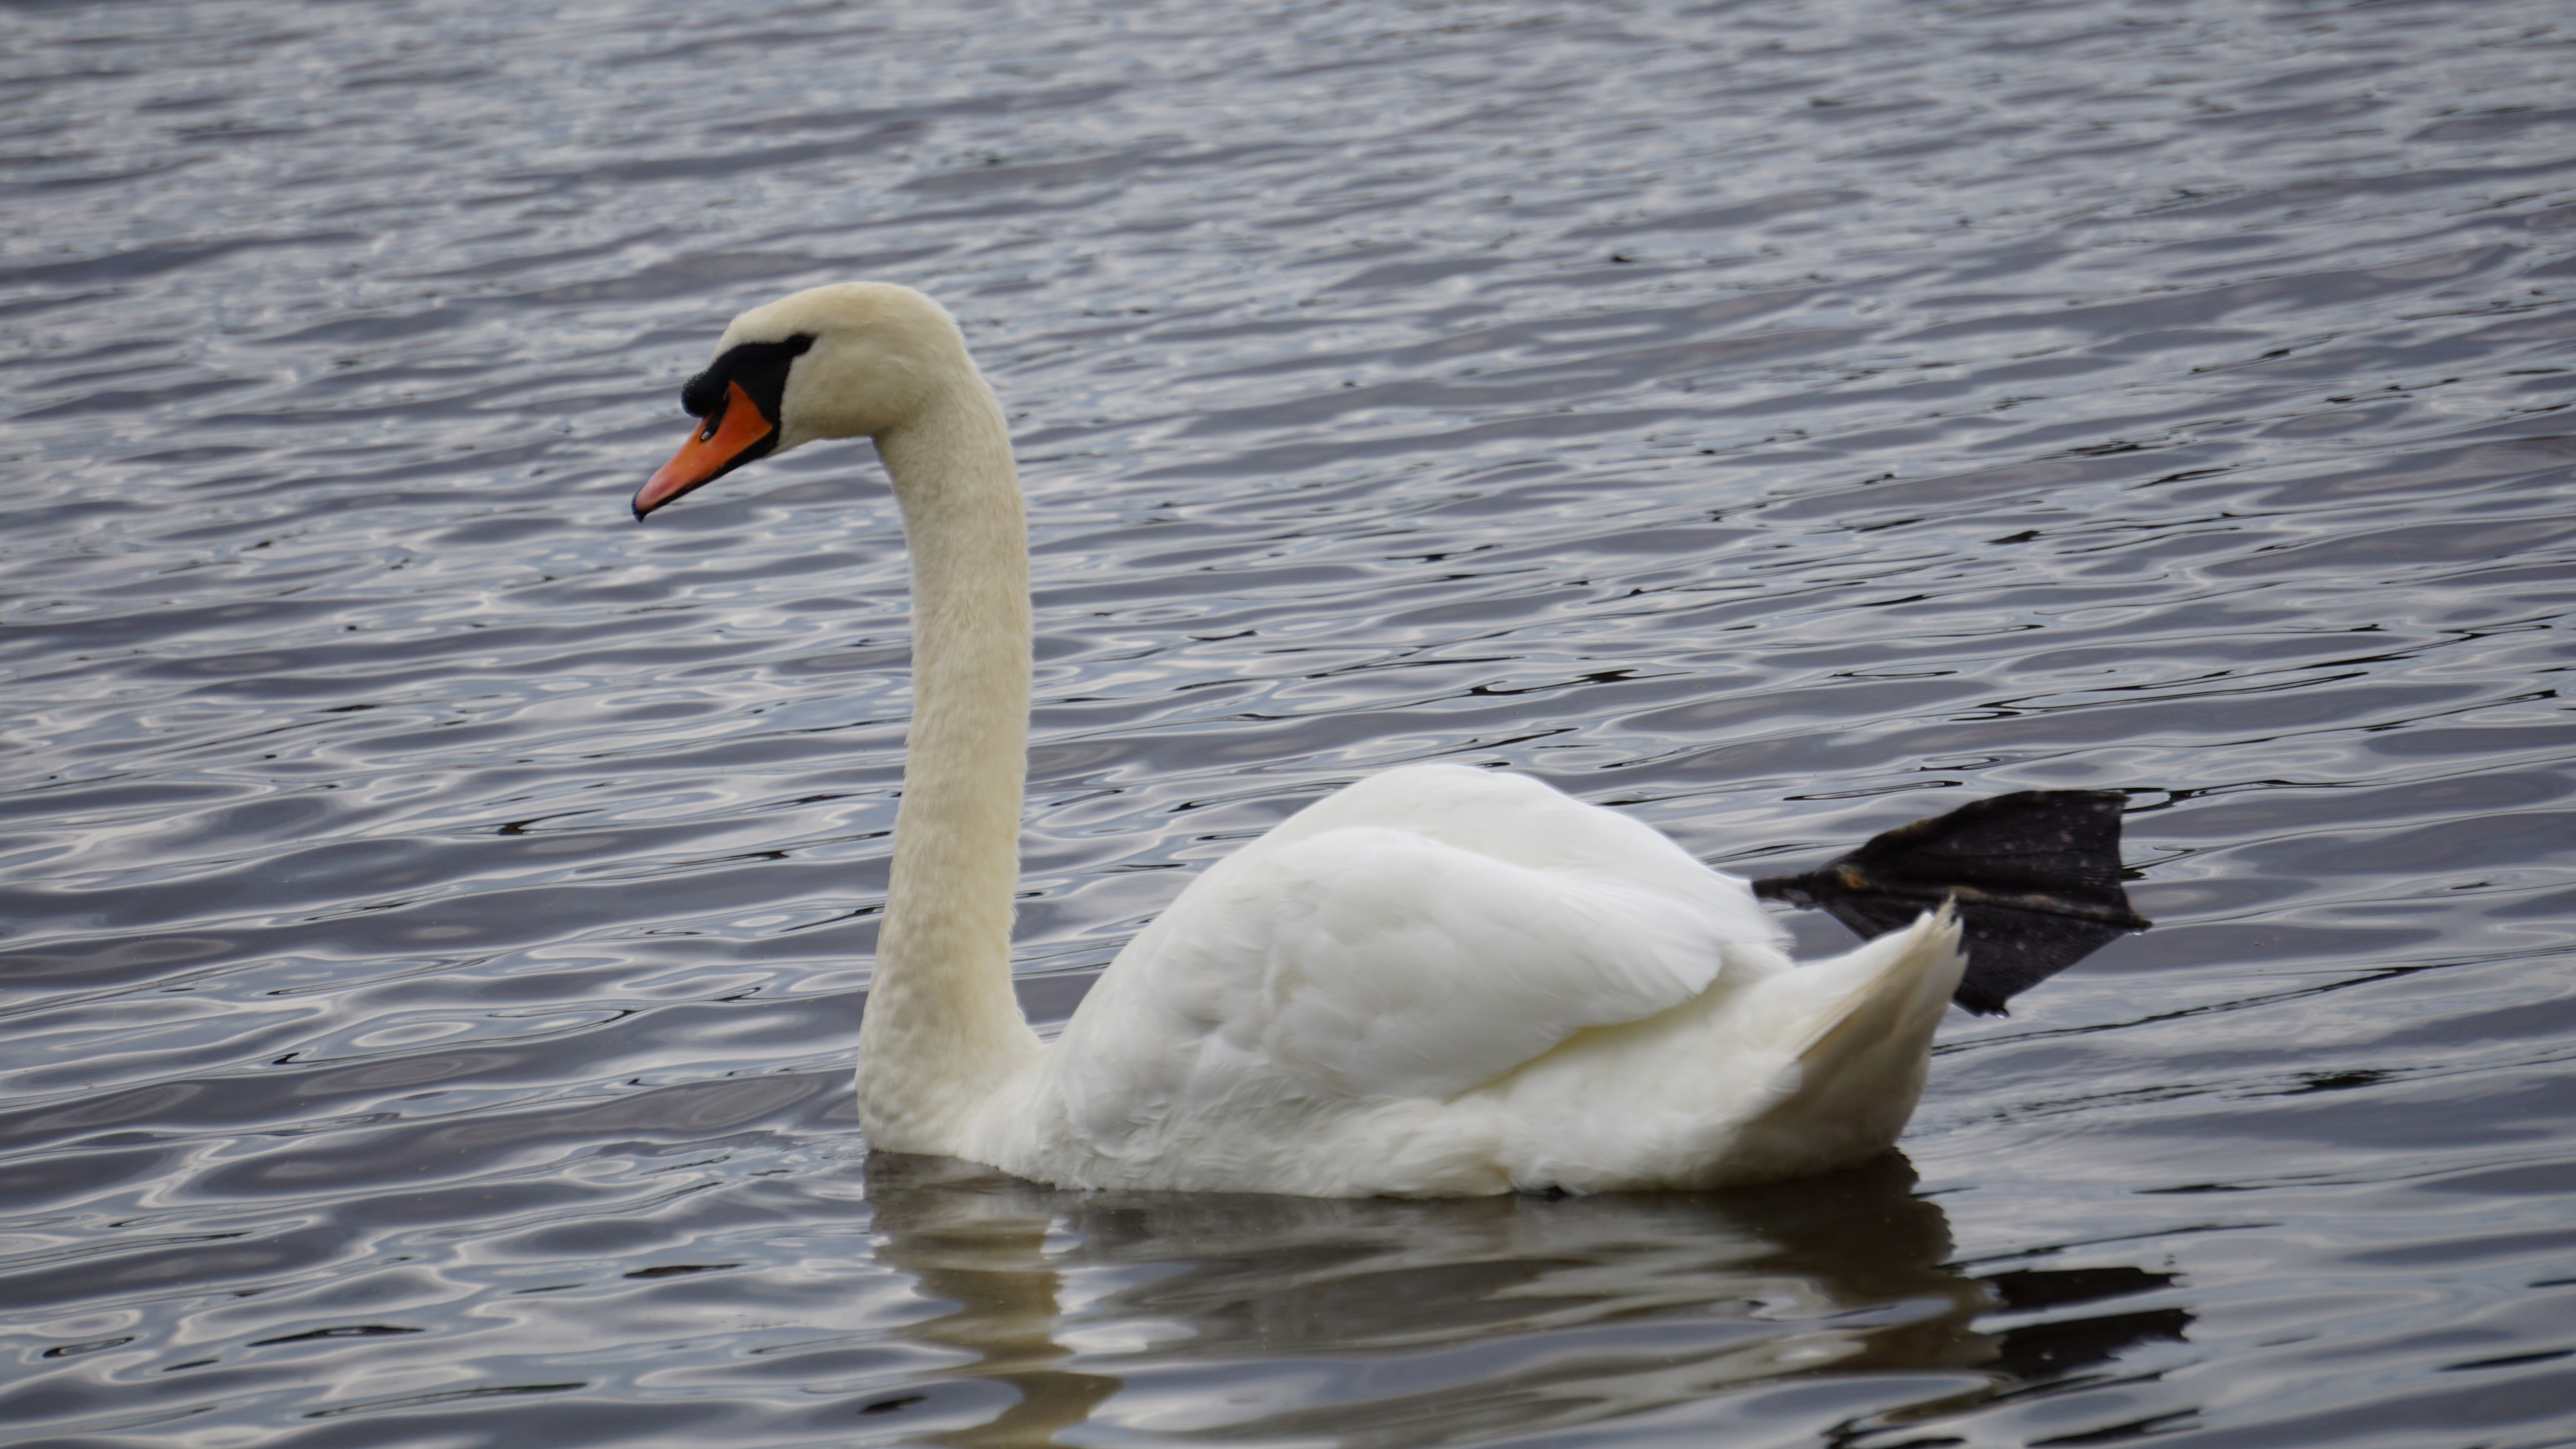
water, bird, wing, white, beak, fauna, swan, swans, goose, vertebrate, waterfowl, water bird, ducks geese and swans